The Maytrees

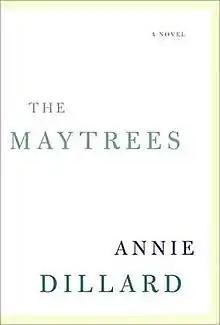
First edition cover

The Maytrees is American author Annie Dillard's second novel, a fictional account of the lives of Toby and Lou Maytree in Provincetown, MA, from the time of courting to old age.